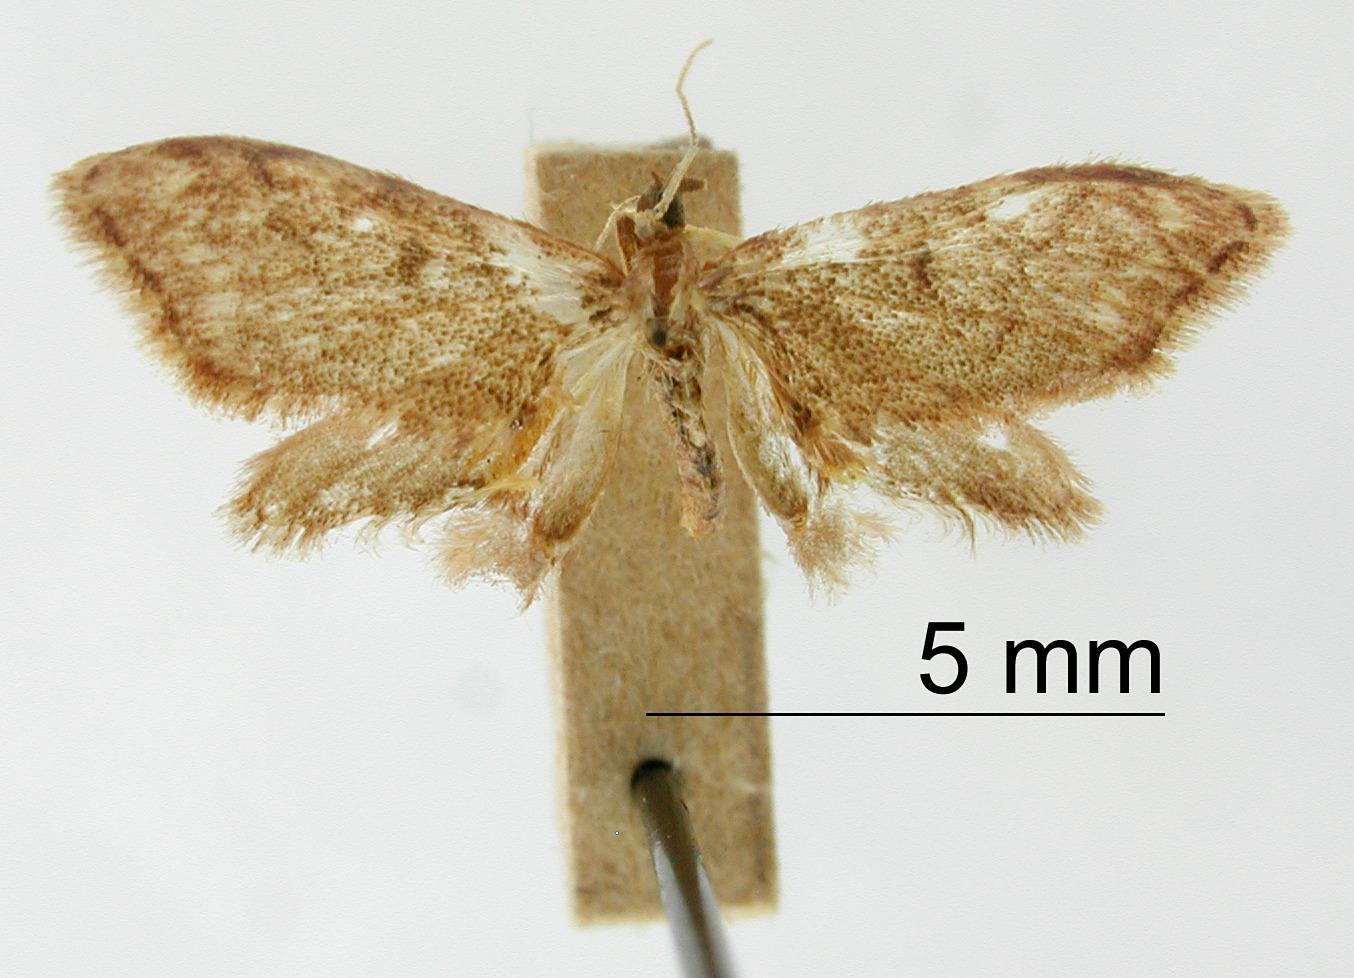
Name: Goniacidalia balmata
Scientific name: Goniacidalia balmata Dyar, 1914
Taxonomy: Animalia, Arthropoda, Insecta, Lepidoptera, Geometridae, Sterrhinae
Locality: Tabasco Island, Panama
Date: Feb 1912